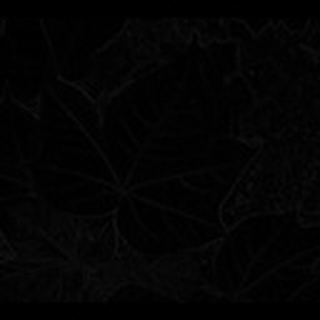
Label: healthy_cotton